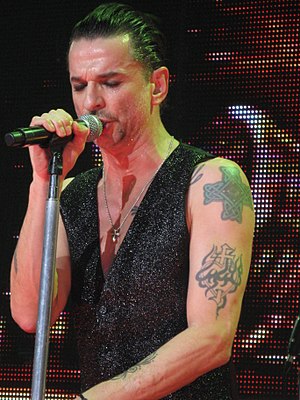
Dave Gahan
"Dave Gahan er en engelsk sanger og sangskriver, der er bedst kendt som forsanger i synthpop/new wave-bandet Depeche Mode, som han var med til at danne i 1980. Han har sideløbende udgivet to soloalbum; Paper Monsters og Hourglass. Selvom Martin Gore er Depeche Modes primære sangskriver, har Gahan bidraget til flere sange på bandets to seneste album – Playing the Angel og Sounds of the Universe – heriblandt singlerne ""Suffer Well"" og ""Hole to Feed"".